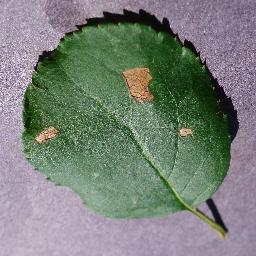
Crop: apple
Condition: black_rot